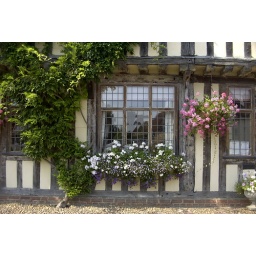
flowers around a window in market square Lavenham